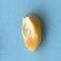
Maize quality: Good